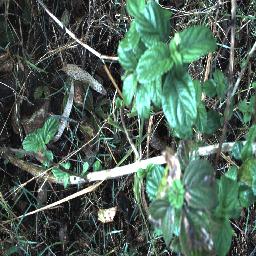
Label: lantana